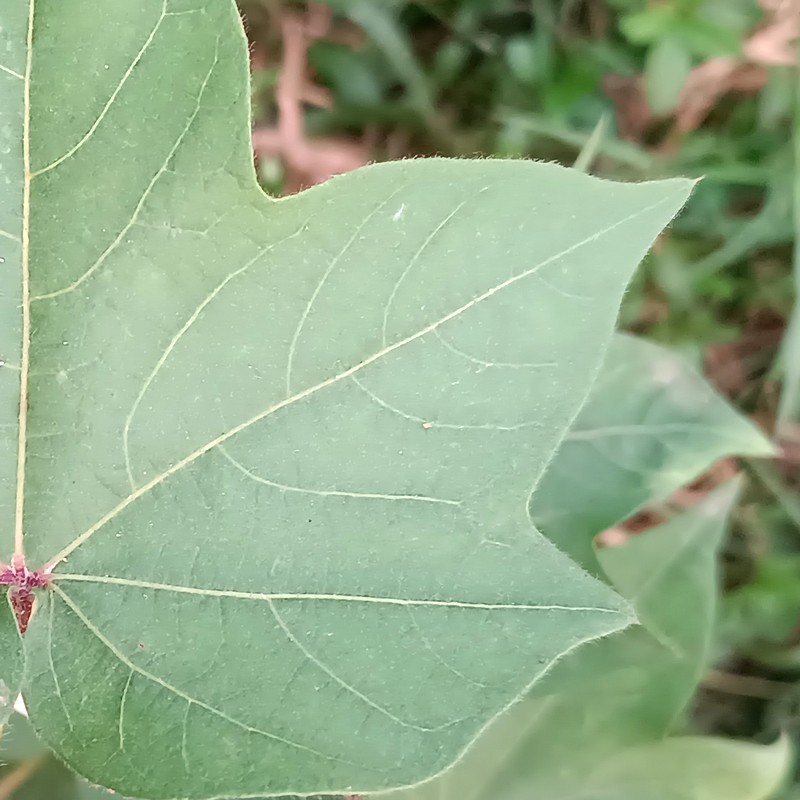
Label: Healthy Leaf